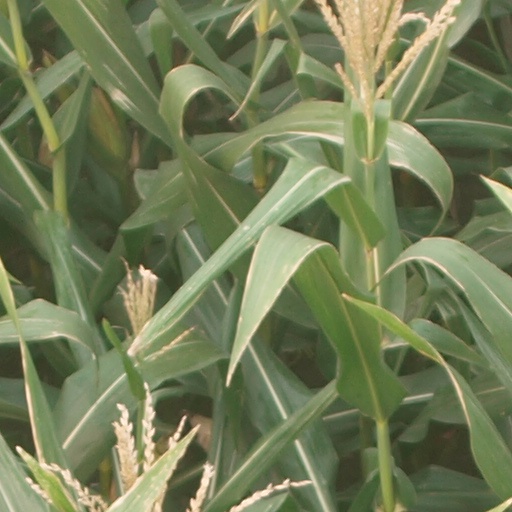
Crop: maize; corn